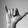
ASL letter: Y